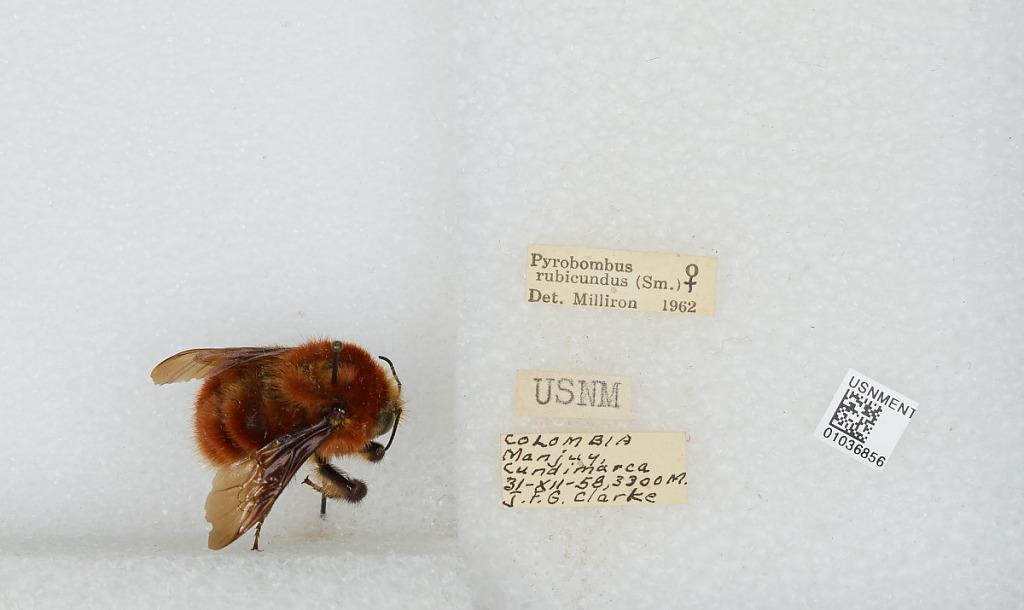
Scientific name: Bombus (Rubicundobombus) rubicundus Smith
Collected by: J. Clarke
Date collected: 1958-12-31
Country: Colombia
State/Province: Cundinamarca
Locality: Manjuy